Stabbursdalen National Park

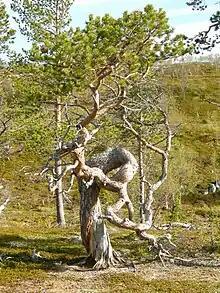
Pine tree (Pinus sylvestris) in Stabbursdalen

Some 7,500–5,000 years ago when the climate was warmer, the pine forest spread far inland along the fjords and valleys. As it grew colder, the forest retreated and has only survived in sheltered valleys like Stabbursdalen, where it forms the world's northernmost pine forest (Porsanger climate). Its protection is therefore one of the major objectives of this national park.